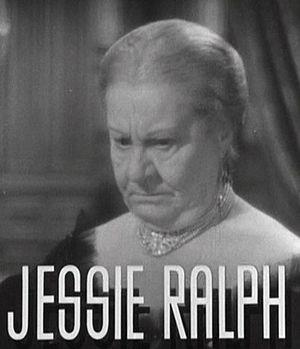
Jessie Ralph est une actrice américaine, de son nom complet Jessie Ralph Chambers, née le 5 novembre 1864 à Gloucester, où elle est morte le 30 mai 1944.
Nick, gentleman détective est un film américain réalisé par W. S. Van Dyke, sorti en 1936.